Josh Rogers

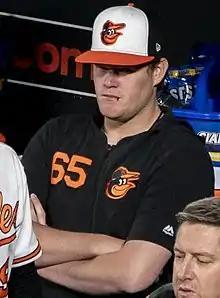
Rogers with the Baltimore Orioles in 2019

On July 24, 2018, the Yankees traded Rogers, Dillon Tate, and Cody Carroll to the Baltimore Orioles for Zach Britton. The Orioles assigned him to the Norfolk Tides of the Triple–A International League. In 24 starts between Scranton/Wilkes-Barre and Norfolk, he was 8–9 with a 3.54 ERA.